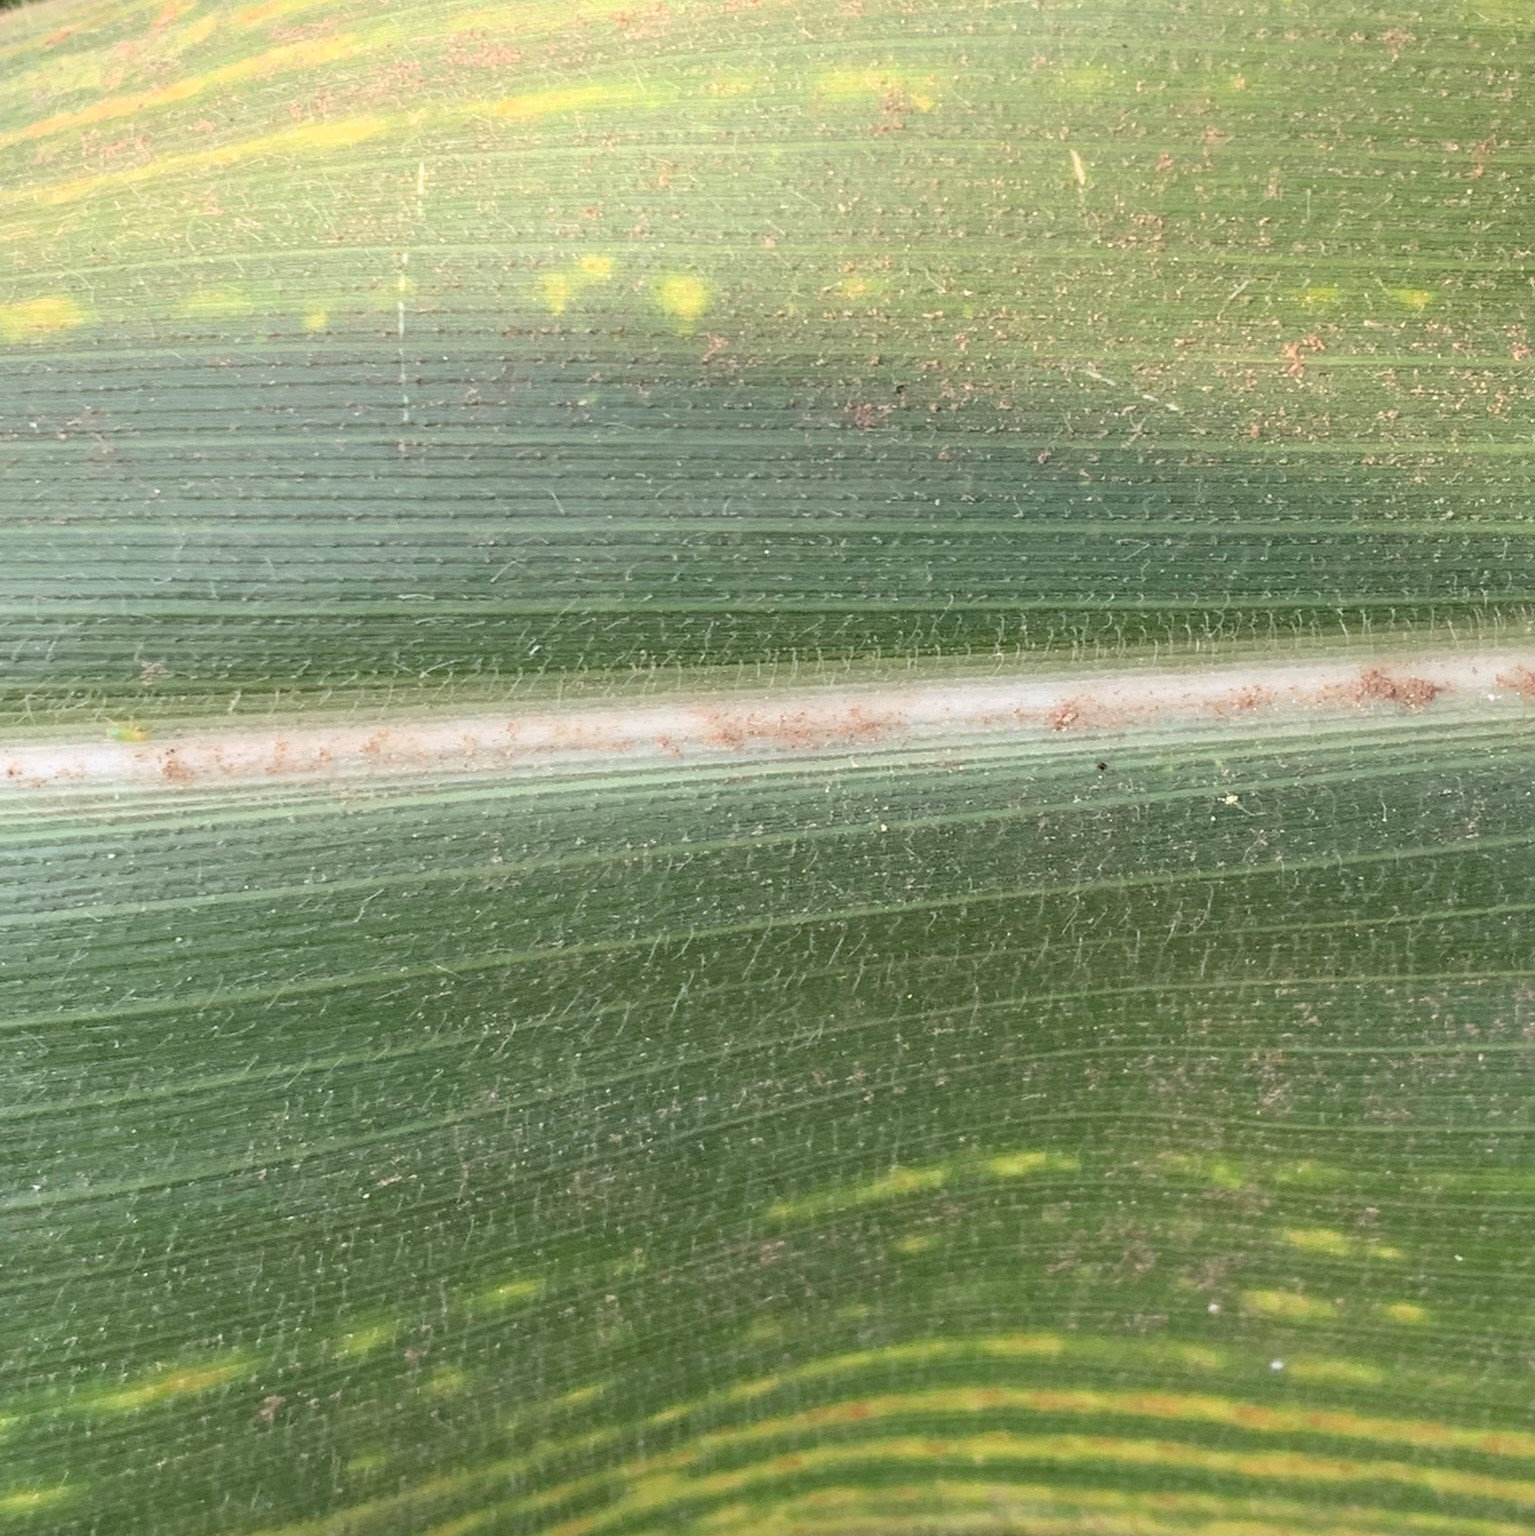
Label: MLN